New York State Route 118

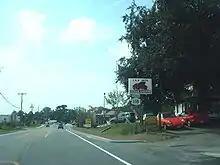
Approaching the northern terminus of NY 118 at US 6 in Mahopac

NY 118 begins at an intersection with NY 100 north of Croton Lake in the town of Yorktown. It heads westward as Saw Mill River Road, following the northern edge of the reservoir for to an intersection with NY 129. Here, the northern lake perimeter road becomes Croton Dam Road and continues west as NY 129 while Saw Mill River Road and NY 118 turn northward, passes through mostly residential areas as it heads toward the hamlet of Yorktown Heights. In the center of the hamlet, NY 118 enters a large commercial district based around NY 118's junction with NY 35 and US 202.